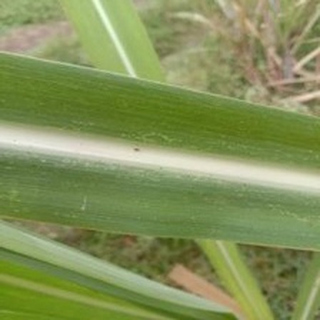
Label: sugarcane_mosaic